Coastline of Djursland

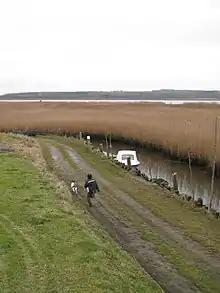
In many places access to Randers Fjord is inhibited by reed banks

The shorelines of the peninsula face in all directions and are exposed to winds from all directions. This together with the varied geology of the Djursland peninsula with hills to the south and more flat land to the north, contributes to a variety in coastal nature within the limited area of Djursland. The peninsula is on average 35 kilometers long measured on the vertical axis, and about 40 kilometers on the horizontal axis, Djursland protrudes into the Kattegat Sea between Jutland in Denmark, and Sweden on the other side of the Kattegat sea. The Kattegat Sea is the gateway to the Baltic Sea.